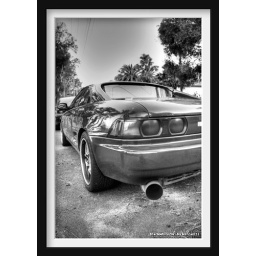
colour in black & white